Charlie Johnson (offensive lineman)

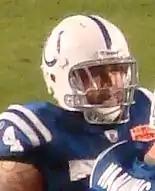
Johnson during Super Bowl XLIV.

Johnson was selected with the Indianapolis Colts' sixth-round pick in the 2006 NFL draft. As a rookie, he started one game, filling in for the injured right tackle Ryan Diem against Tennessee in week 13, and, additionally, filled in for Diem for a portion of Super Bowl XLI.